Vernon Jordan

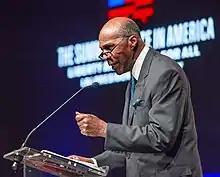
Jordan at the LBJ Presidential Library in 2019.

From January 2000 on, Jordan was a senior managing director with Lazard Freres & Co. LLC, an investment banking firm. He was also a member of the board of directors of multiple corporations, including American Express, J.C. Penney Corporation, Asbury Automotive Group, and the Dow Jones & Company.